Ionuț Radu

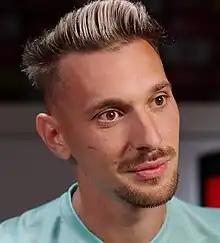
Radu in 2023

Ionuț Andrei Radu (born 28 May 1997), known as Ionuț Radu or Andrei Radu, is a Romanian professional footballer who plays as a goalkeeper for La Liga club Celta.